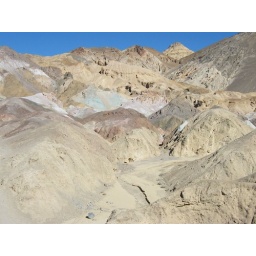
Mountains and colorful rocks at Artist's Palette in Death Valley National Park